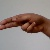
The image shows a hand gesture representing the letter 'H' in Indian Sign Language.